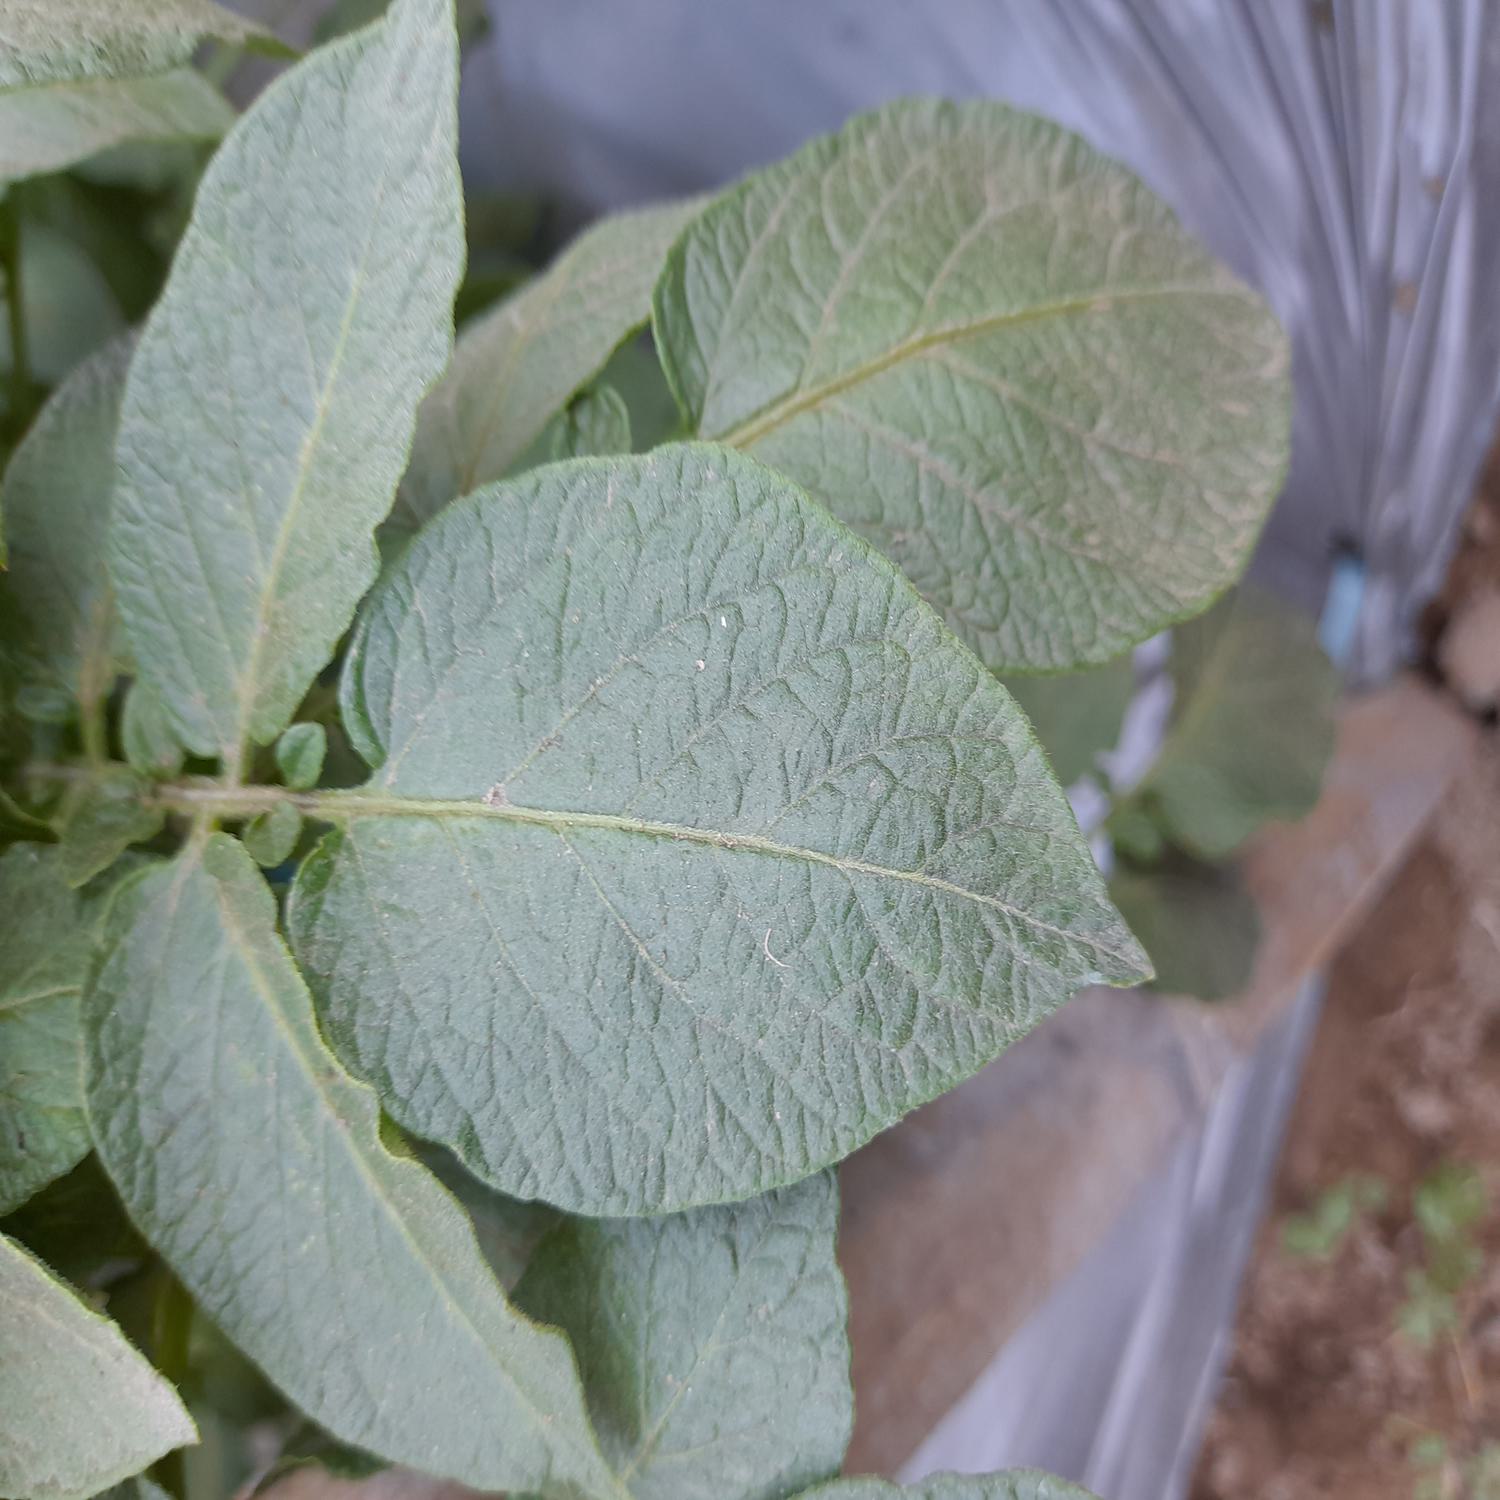
Etiqueta: Sana